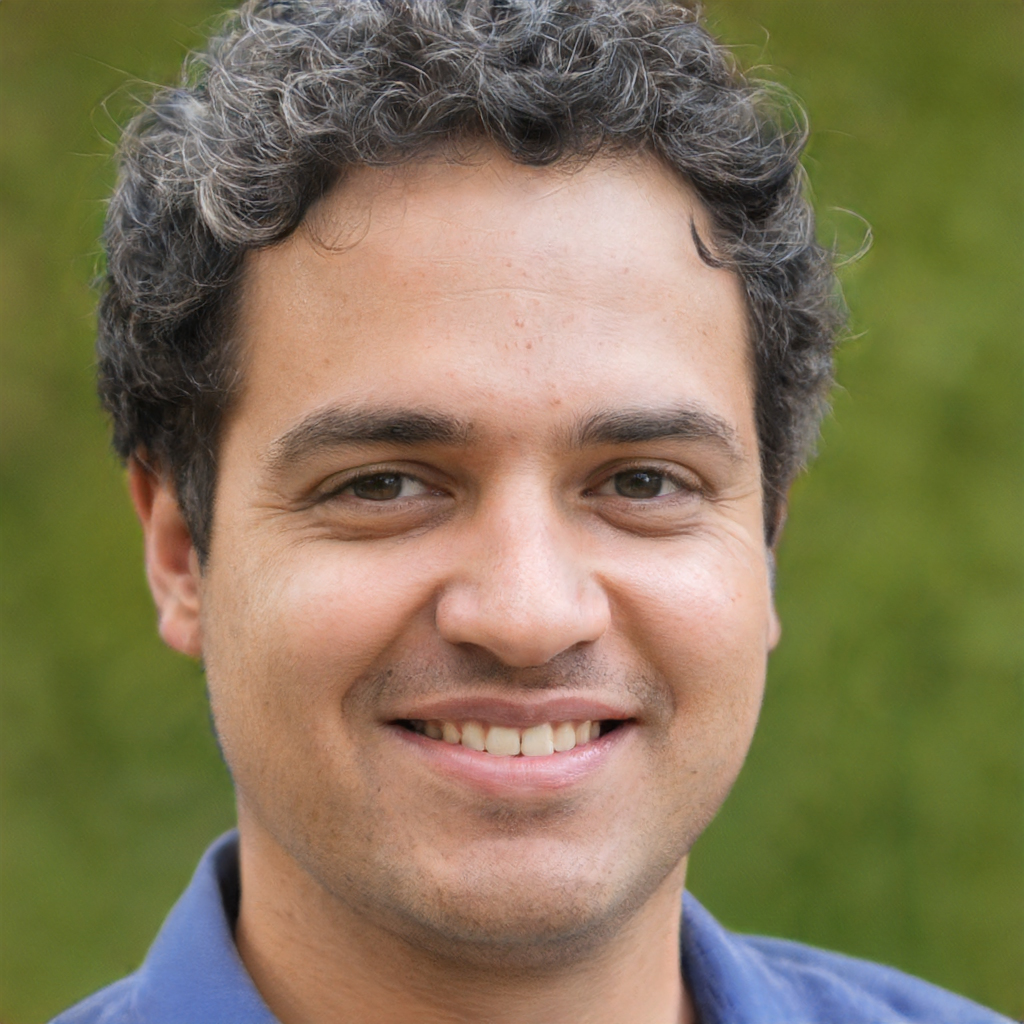
Label: Colored